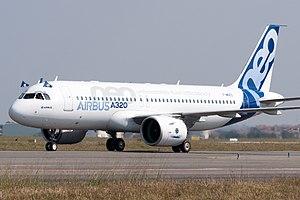
Atterrissage de l'A320neo après son premier vol